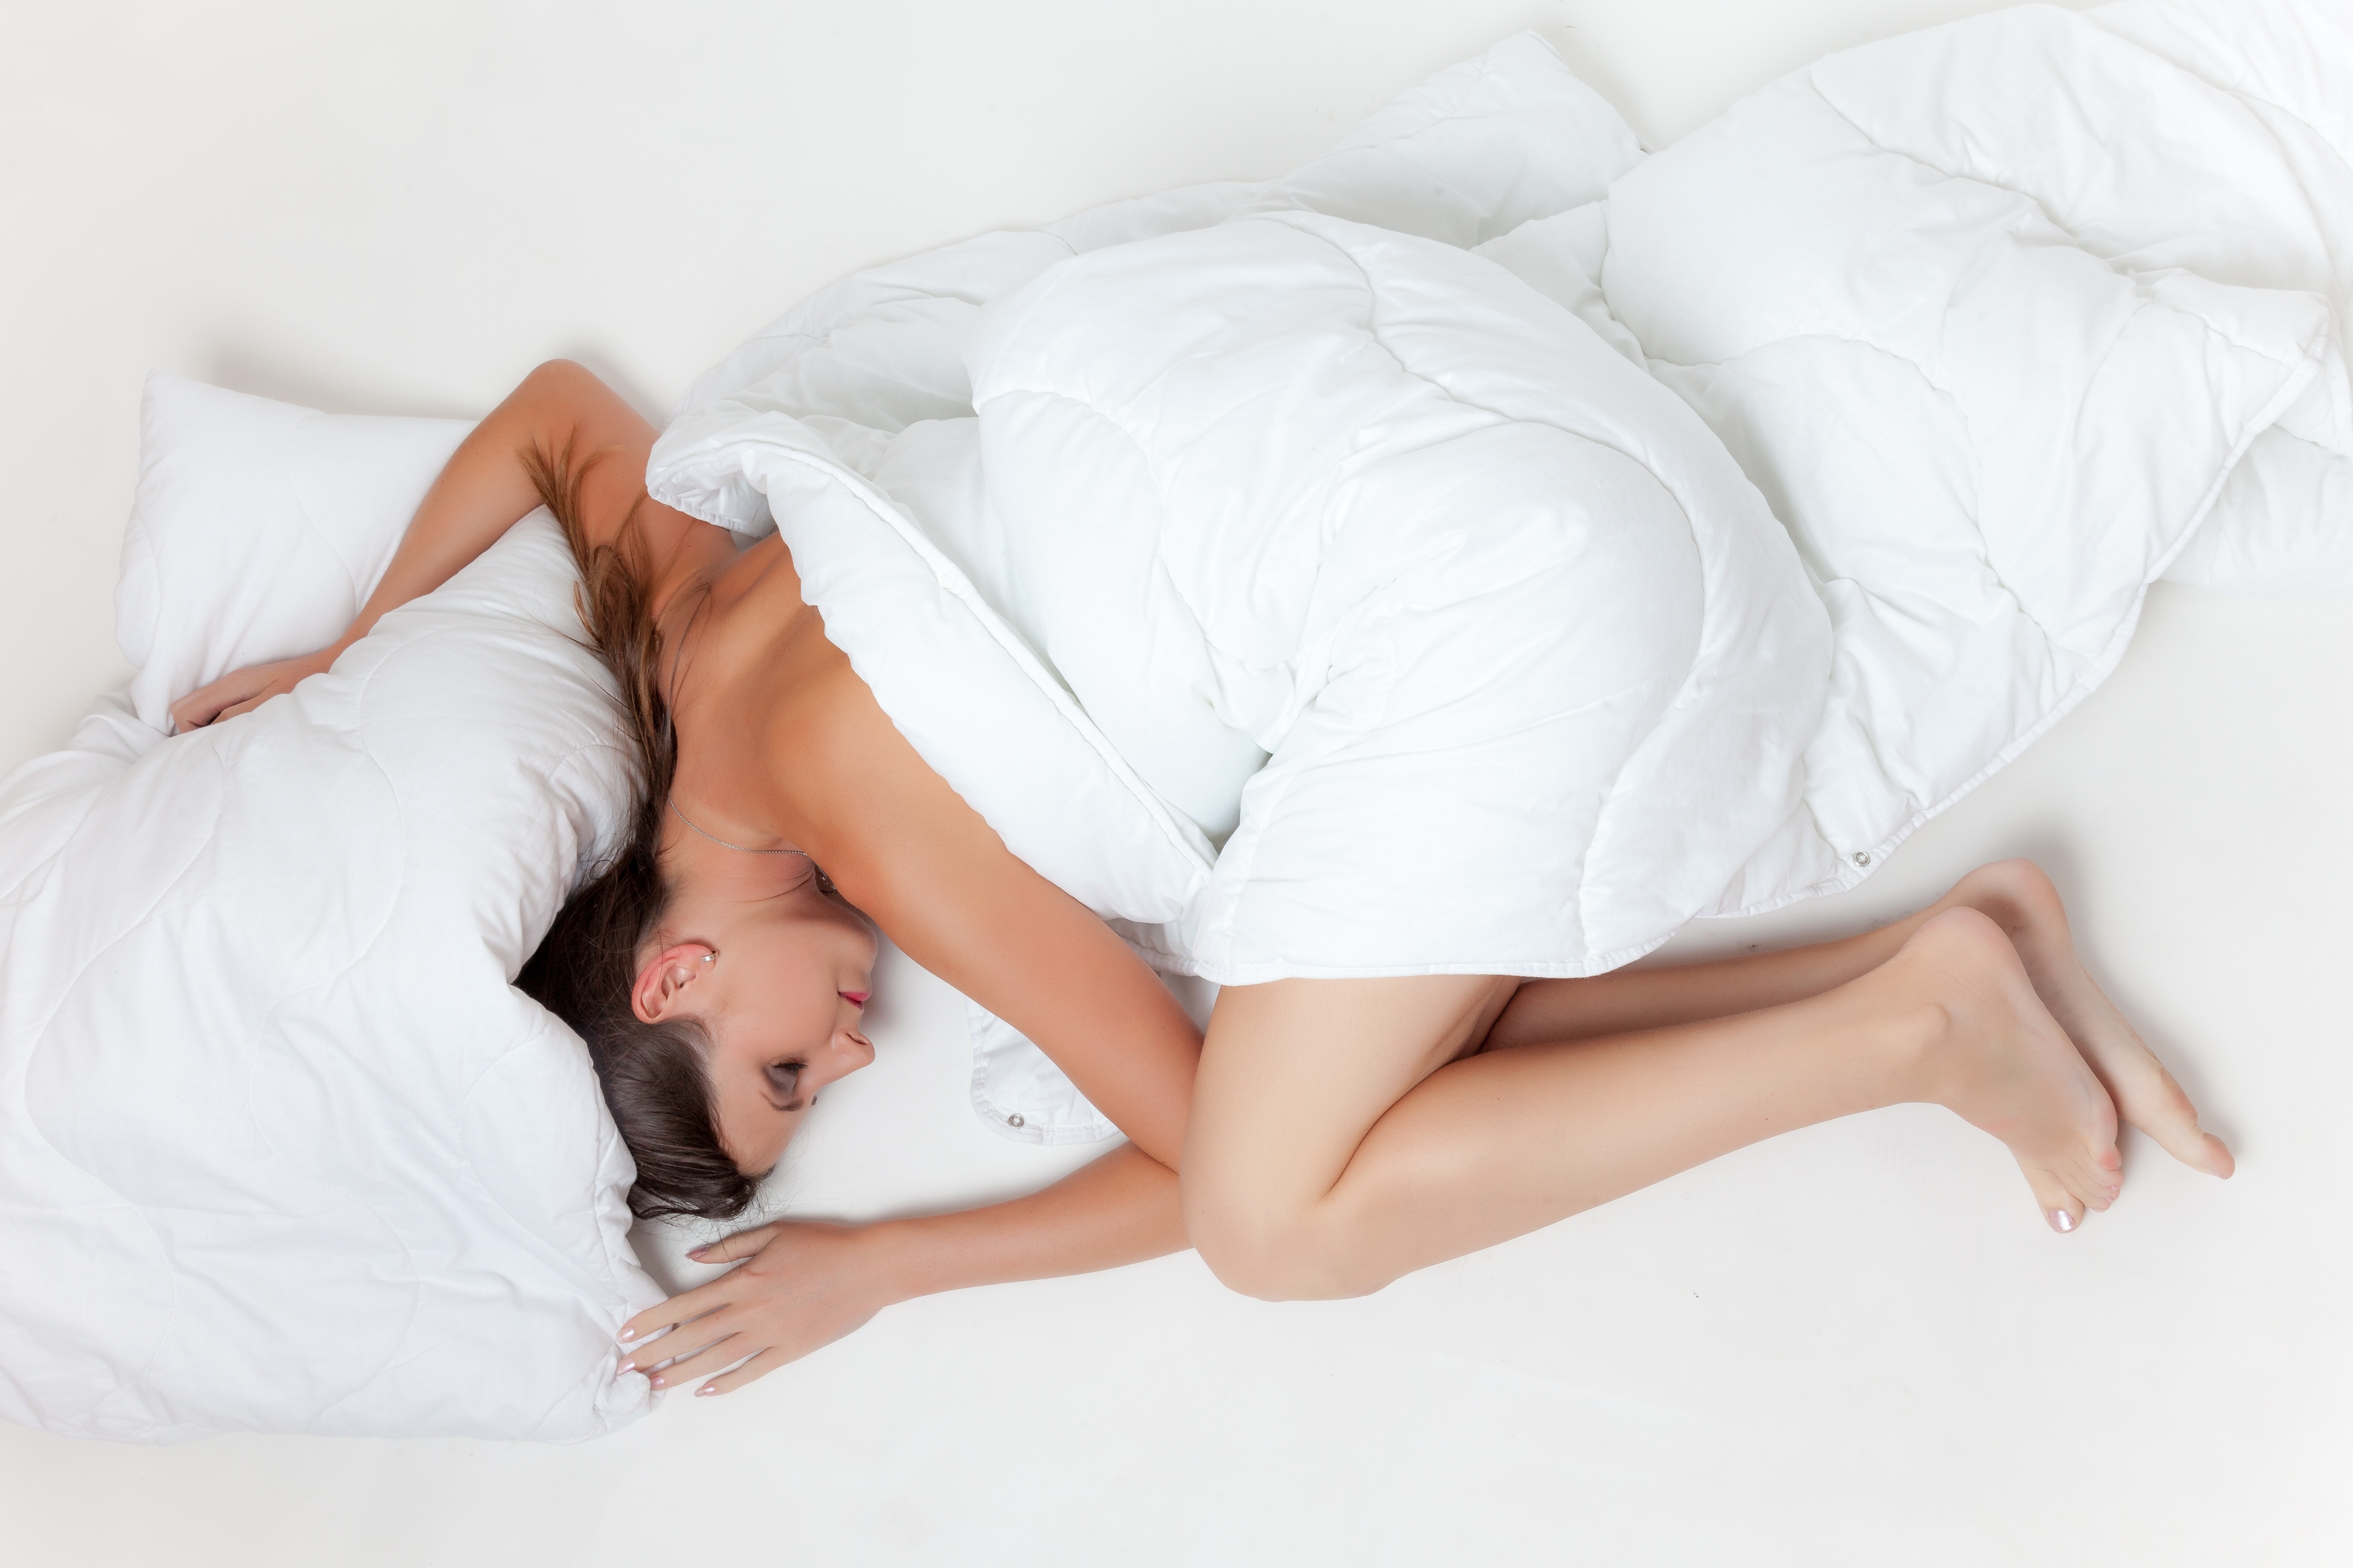
person, woman, white, warm, leg, relax, sitting, child, rest, furniture, arm, pillow, blanket, nap, human body, product, sleep, bed, infant, duvet, tired, naked, resting, interaction, abdomen, photo shoot, human positions, human action